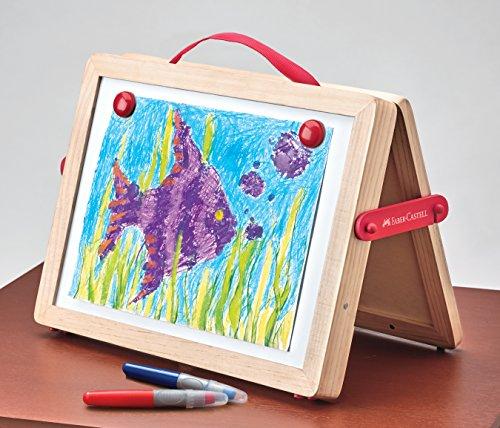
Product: Faber-Castell Tabletop Art Studio - Wooden Easel with Art Supplies for Kids
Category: Arts, Crafts & Sewing | Painting, Drawing & Art Supplies | Drawing | Art Sets
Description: Tabletop easel is filled with premium quality Faber-Castell materials.
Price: $40.00
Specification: ProductDimensions:2.4x18.1x12.8inches|ItemWeight:4.45pounds|ShippingWeight:4.45pounds(Viewshippingratesandpolicies)|DomesticShipping:ItemcanbeshippedwithinU.S.|InternationalShipping:ThisitemcanbeshippedtoselectcountriesoutsideoftheU.S.LearnMore|ASIN:B0721NRX1H|Itemmodelnumber:FC14316|Manufacturerrecommendedage:6-10years